Dionysios Solomos

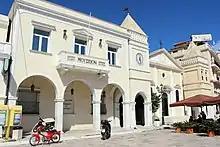
Solomos Museum and Saint Mark’s Church

Solomos' first poems written on Zakynthos were influenced by Italian poetry of that era, in line with the Academy of Arcadia movement (e.g. "O thanatos tou voskou"-"The shepherd's death", "Evrikomi") and by early romanticism ("I trelli mana"-"The mad mother"). Generally speaking, Solomos was heavily influenced by European romanticism, including Byron and Leopardi. The decade 1823–1833 determined the poet's progress. It was during that time he tried to give up improvisation and abandoned the new classicism style of poems such as "Hymn to Liberty" and "Ode to the death of Lord Byron".